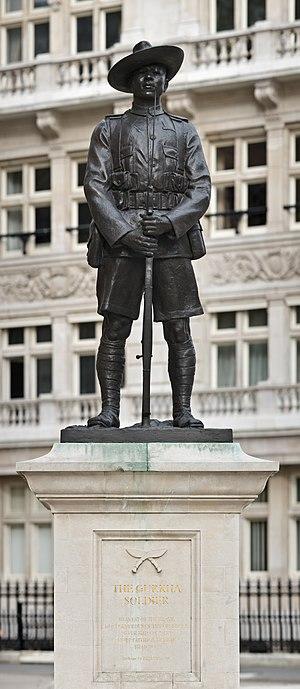
Brigade of Gurkhas est le nom collectif qui désigne toutes les unités de l'armée britannique composées de soldats népalais Gurkha. La brigade, forte de 3 640 personnes, tire son héritage des unités Gurkha qui avaient servi dans l'armée indienne britannique avant l'indépendance de l'Inde et avant celle de la Compagnie des Indes. La brigade comprend des unités d'infanterie, de génie, de transmissions, de logistique et d'instruction et de soutien. Ils sont connus pour leur kukris, un couteau lourd distinctif à lame incurvée, et ont la réputation d'être des soldats féroces et courageux.